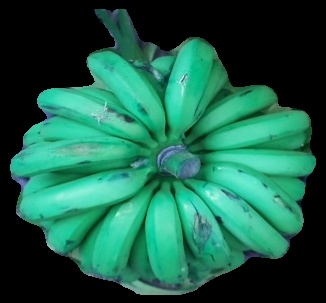
Variety: pachbale
Grade: grade2